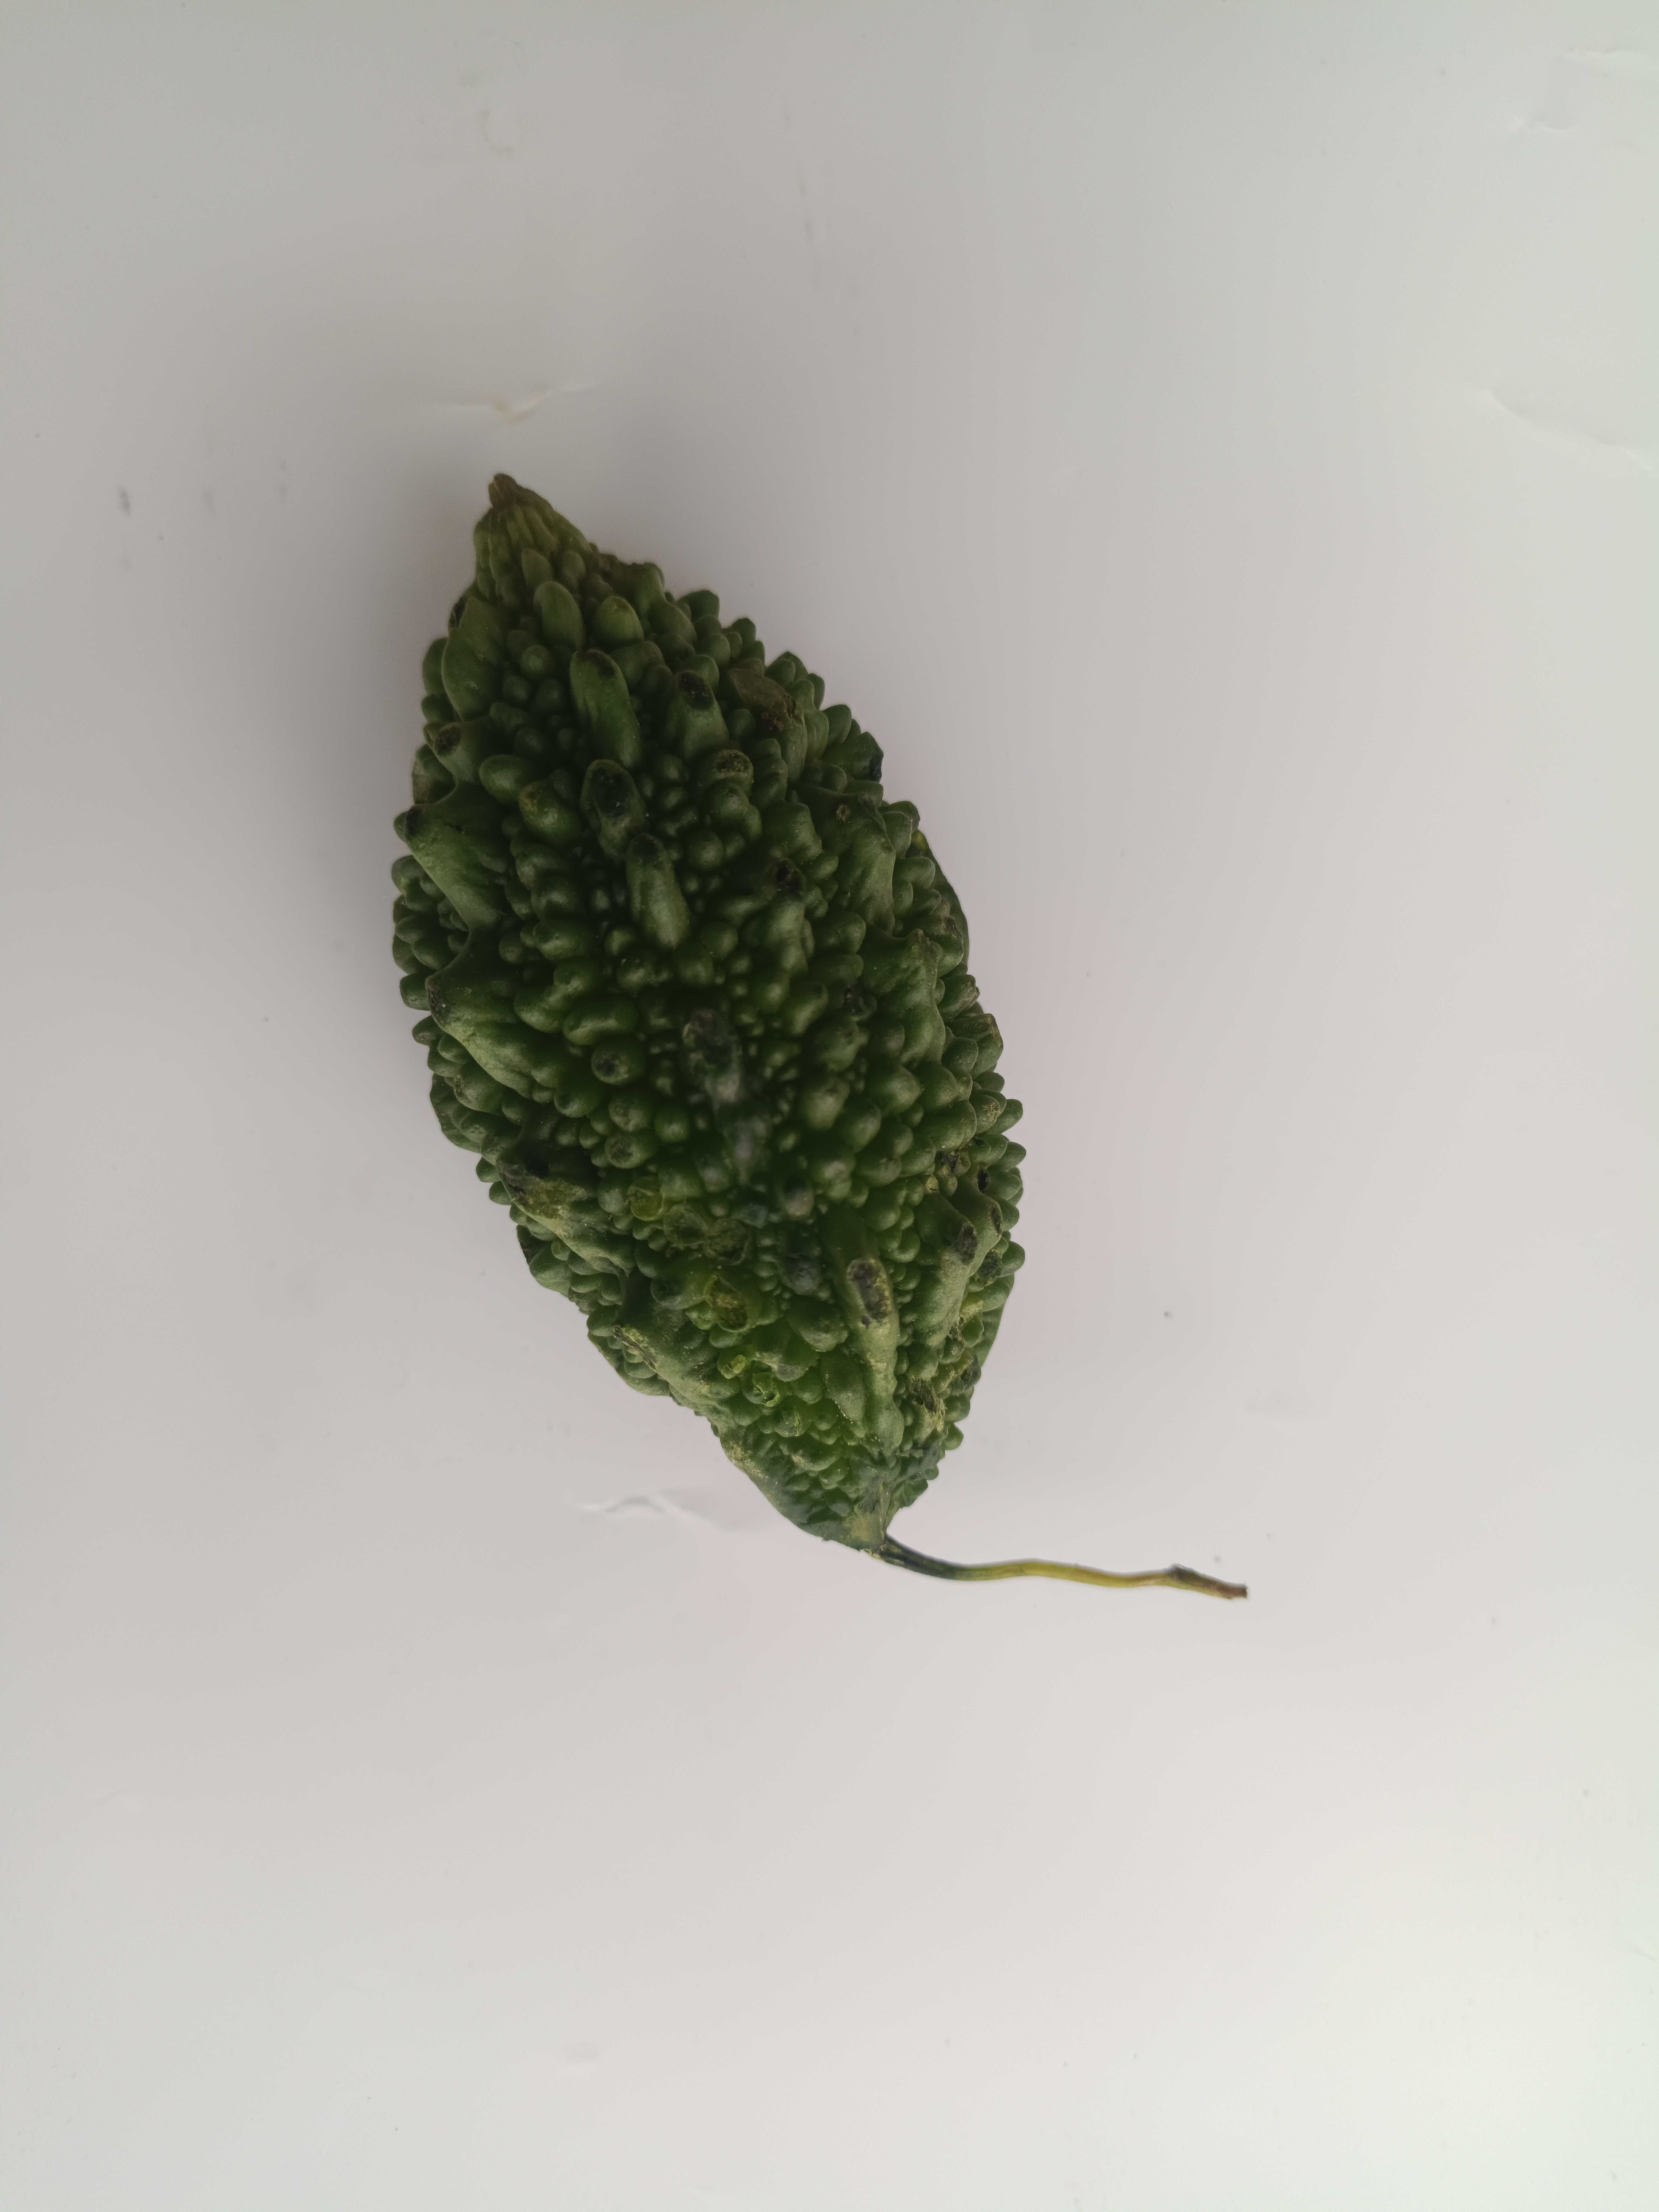
Label: Momordica charantia